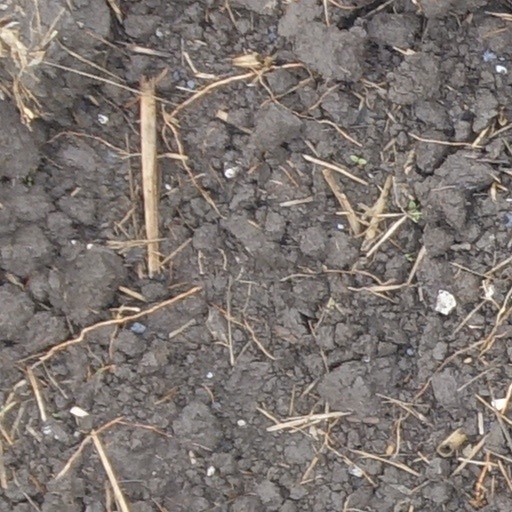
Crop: wheat